Ship Island

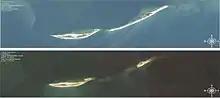
Ship Island before (top) and after (below) Hurricane Katrina.

In 1998, Hurricane Georges washed away a mile of East Ship Island's beach.